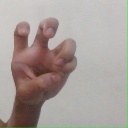
अक्षर: छ